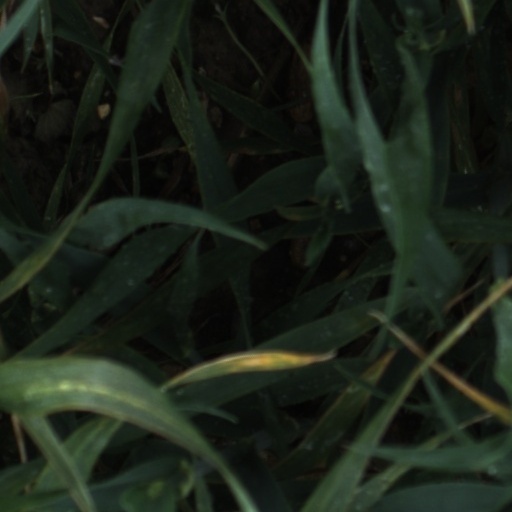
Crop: wheat